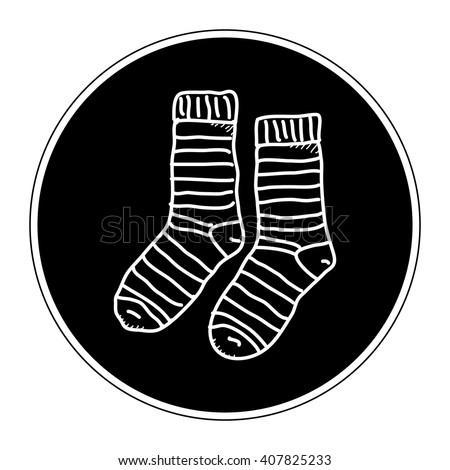
simple hand drawn doodle of a pair of socks